Diphu

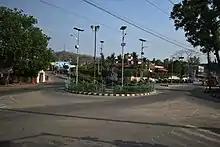
Statue of Rongpharpi Rongbe, a popular landmark (removed as of 2024)

Diphu is located at . It has an average elevation of 186 metres (610 feet). It is about 270 km by road and 213 km by railways from Guwahati. The town is located on a hilly plateau.